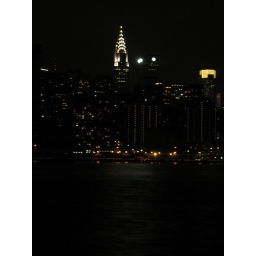
view from the beach bar in long island city